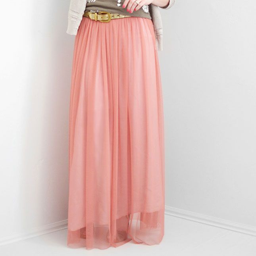
make your own tulle skirt with this tutorial .